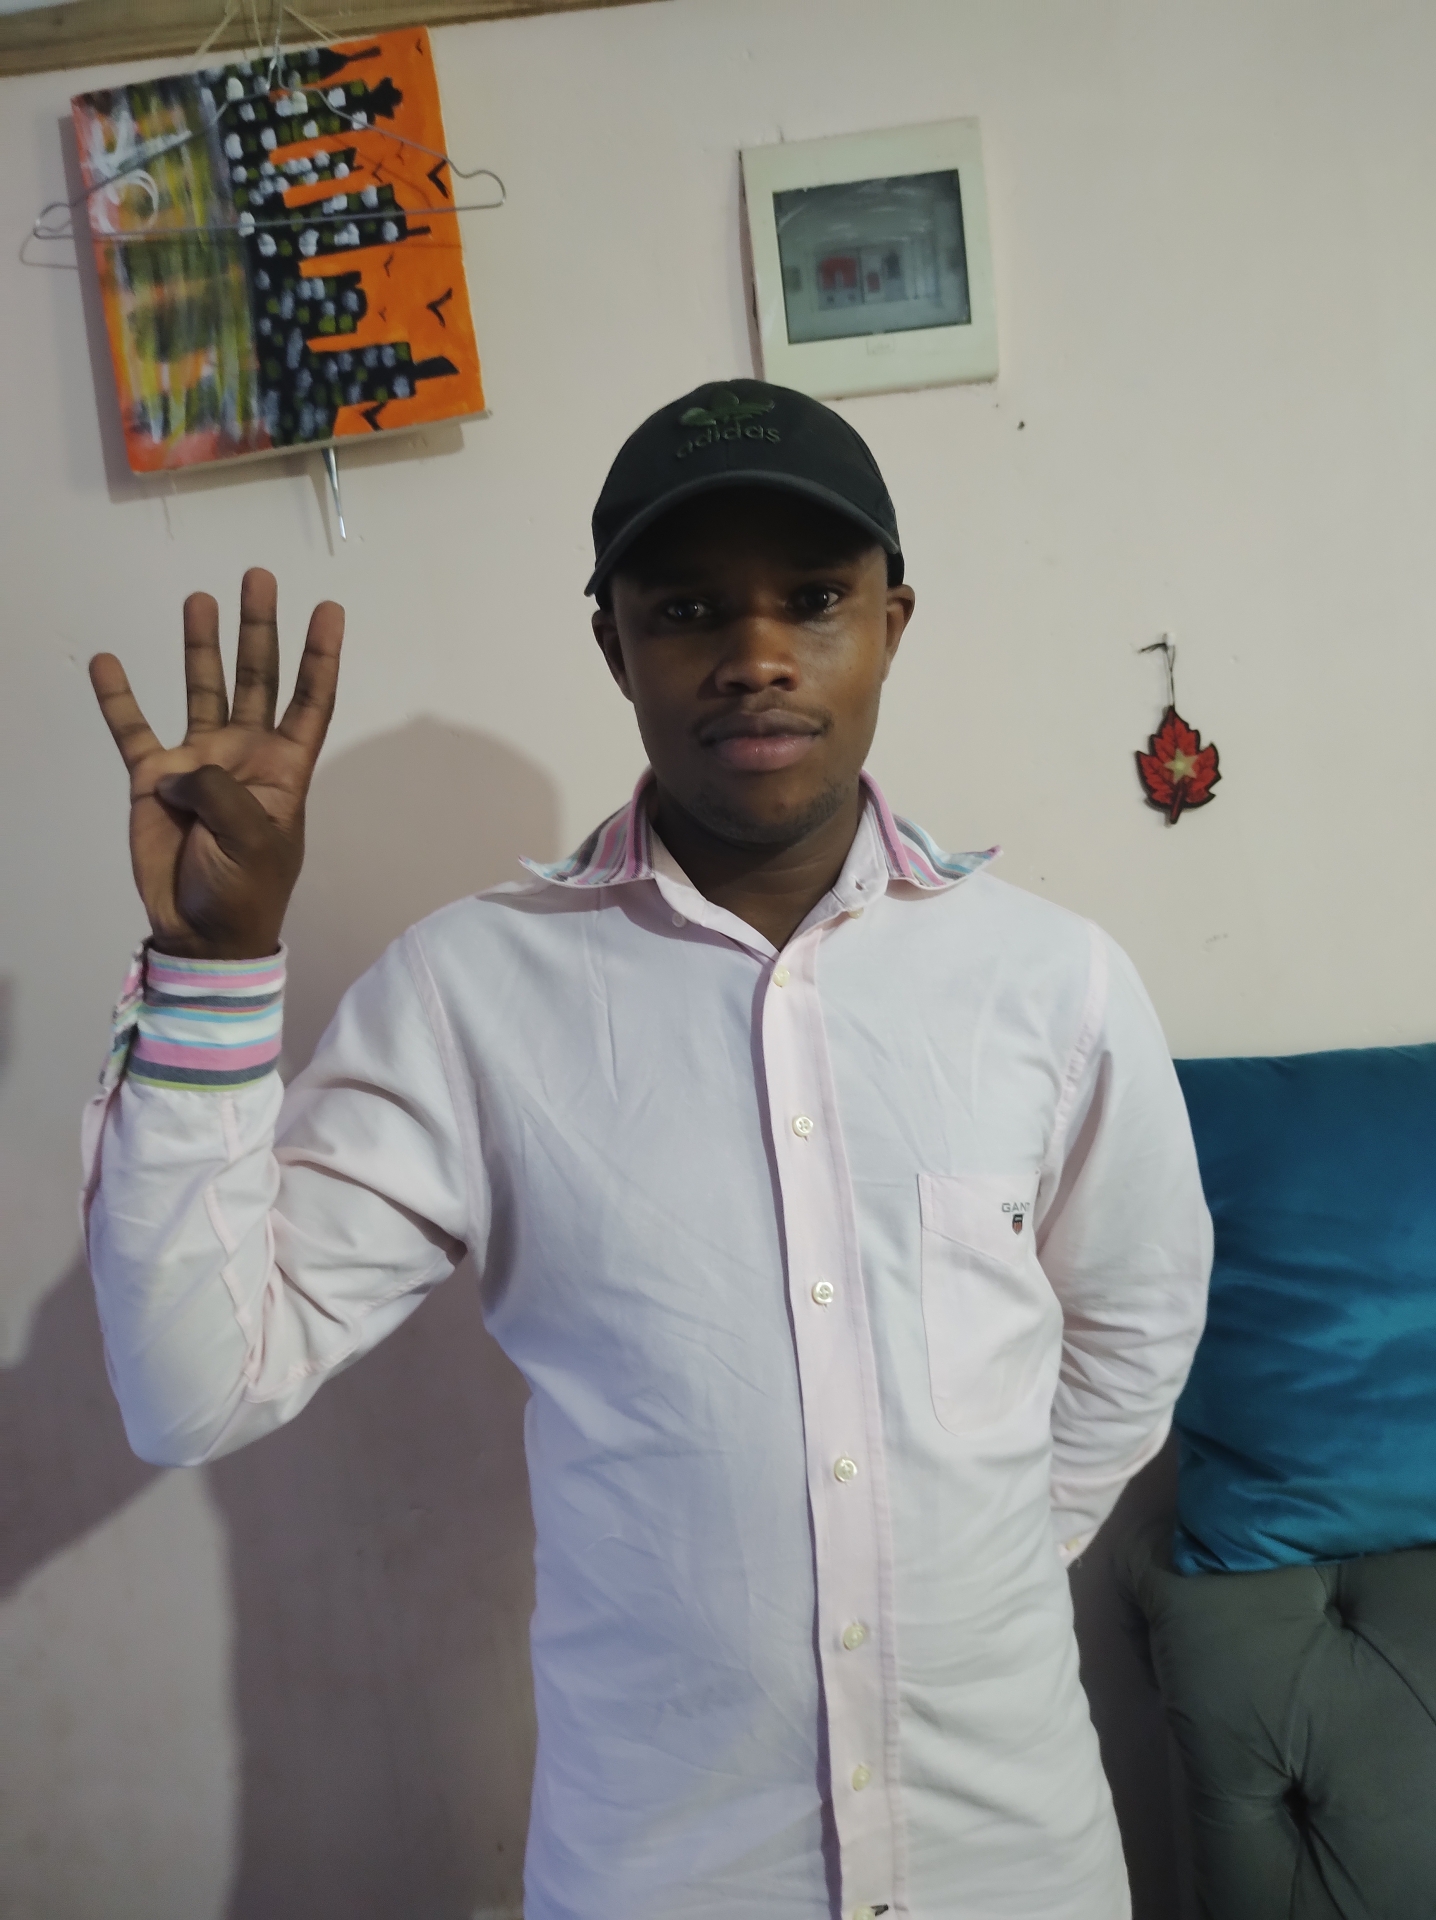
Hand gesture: four